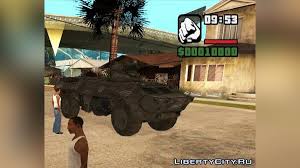
Label: BTR-80